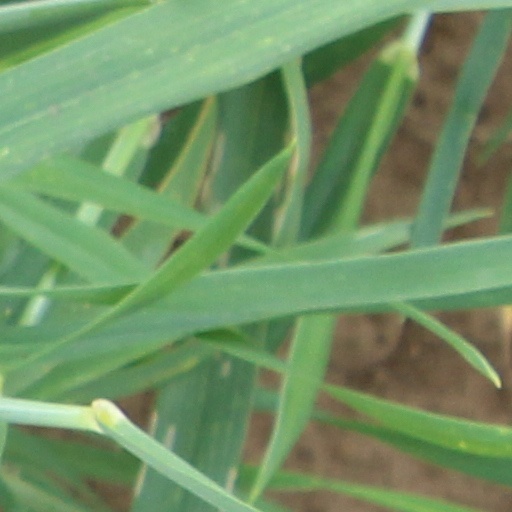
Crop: wheat